Sioux

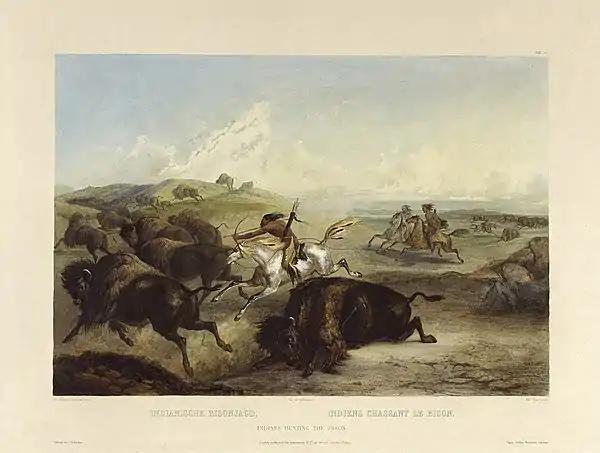
Illustration of "Indians hunting the bison" by Karl Bodmer

In an attempt to stop intertribal warfare and to better able to negotiate with tribes, the American government signed the 1825 Treaty of Prairie du Chien with the Dakota, Ojibwe, Menominee, Ho-Chunk, Sac and Fox, Iowa, Potawatomi, and Ottawa tribes. In the 1830 Treaty of Prairie de Chien, the Western Dakota (Yankton, Yanktonai) ceded their lands along the Des Moines river to the American government. Living in what is now southeastern South Dakota, the leaders of the Western Dakota signed the Treaty of April 19, 1858, which created the Yankton Sioux Reservation. Pressured by the ongoing arrival of Europeans, Yankton chief Struck by the Ree told his people, "The white men are coming in like maggots. It is useless to resist them. They are many more than we are. We could not hope to stop them. Many of our brave warriors would be killed, our women and children left in sorrow, and still we would not stop them. We must accept it, get the best terms we can get and try to adopt their ways." Despite ceding their lands, the treaty allowed the Western Dakota to maintain their traditional role in the Očhéthi Šakówiŋ as the caretakers of the Pipestone Quarry, which is the cultural center of the Sioux people.